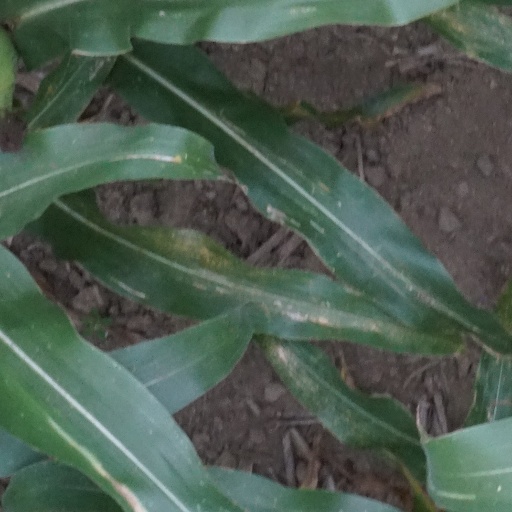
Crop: maize; corn